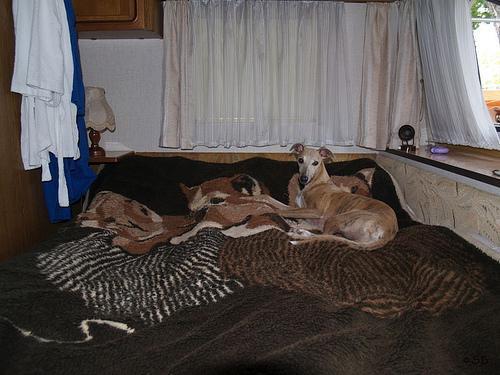
whippet